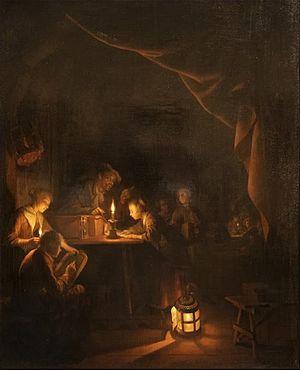
On appelle École du soir une institution d’enseignement secondaire ou professionnel pour la formation de personnes ayant dépassé l’âge scolaire et déjà engagées dans la vie active. Les cours y ont lieu en soirée.